Bay of Quinte

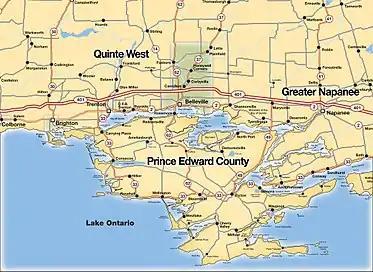
Map of the Bay of Quinte Area (City of Belleville is shaded green)

The northern side of the bay is defined by Ontario's mainland, while the southern side follows the shore of the Prince Edward County headland. Beginning in the east with the outlet to Lake Ontario, the bay runs west-southwest for to Picton (although this section is also called Adolphus Reach), where it turns north-northwest for another as far as Deseronto. From there it turns south-southwest again for another , running past Big Island on the south and Belleville on the north. The width of the bay rarely exceeds . The bay ends at Trenton (Quinte West) and the Trent River, both also on the north side. The Murray Canal has been cut through the "Carrying Place", the few kilometres separating the end of the bay and Lake Ontario on the west side. The Trent River is part of the Trent-Severn Waterway, a canal connecting Lake Ontario to Lake Simcoe and then Georgian Bay on Lake Huron.